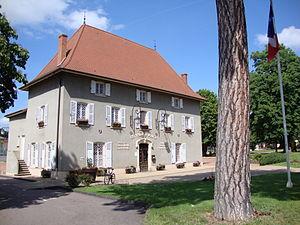
Vougy est une commune française située dans le département de la Loire en région Auvergne-Rhône-Alpes.